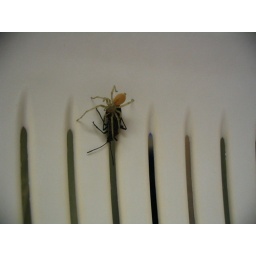
the spider's eating some sort of flying black bug that we have around our house lately.